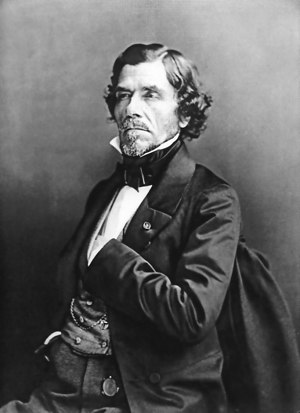
Eugène Delacroix
Eugène Delacroix (1858)